Taip Ramadani

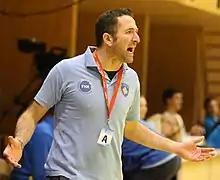
Taip Ramadani

Taip Ramadani (born 1 January 1972) is an Australian handball coach, former Australian national team player who played in the Sydney 2000 Olympics.